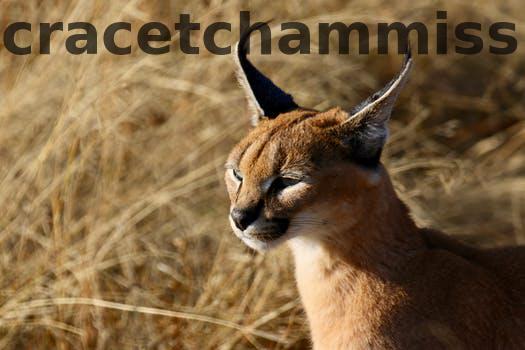
Label: Watermark